Tupolev SB

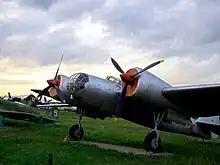
Tupolev SB in Monino Air Force Museum

Development of the SB continued with revisions being made to reflect the lessons of early operations in Spain. As problems were encountered in converting pilots to fly the SB, a trainer version, the USB was built in September 1937, with a modified nose with an open cockpit for an instructor and dual controls. Problems were also encountered with the armament, the nose guns having limited traverse and so being little use against head-on attacks and later aircraft were modified with a better field of fire. From 1940, the dorsal gun position was replaced by an enclosed turret, while the ventral gun position, which was difficult to use, was also modified.